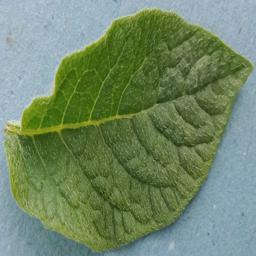
Label: Potato___Healthy